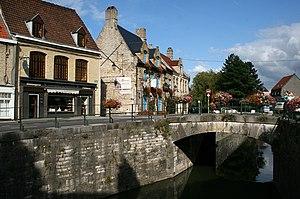
Le pont Saint-Jean sur le Canal de la Basse-Colme à
Bienvenue chez les Ch'tis est un film français réalisé par Dany Boon, sorti le 20 février 2008 dans le Nord-Pas-de-Calais et dans quelques salles de la Somme, le 27 février dans le reste de la France, en Belgique et en Suisse, un jour après au Luxembourg, et le 25 juillet au Canada.